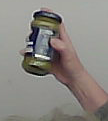
Product: barilla_pesto